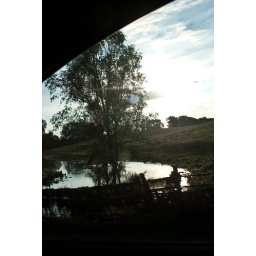
this is the fence next to the road next to terrace hills golf course. The water went over the road.